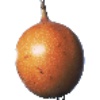
Label: Granadilla 1